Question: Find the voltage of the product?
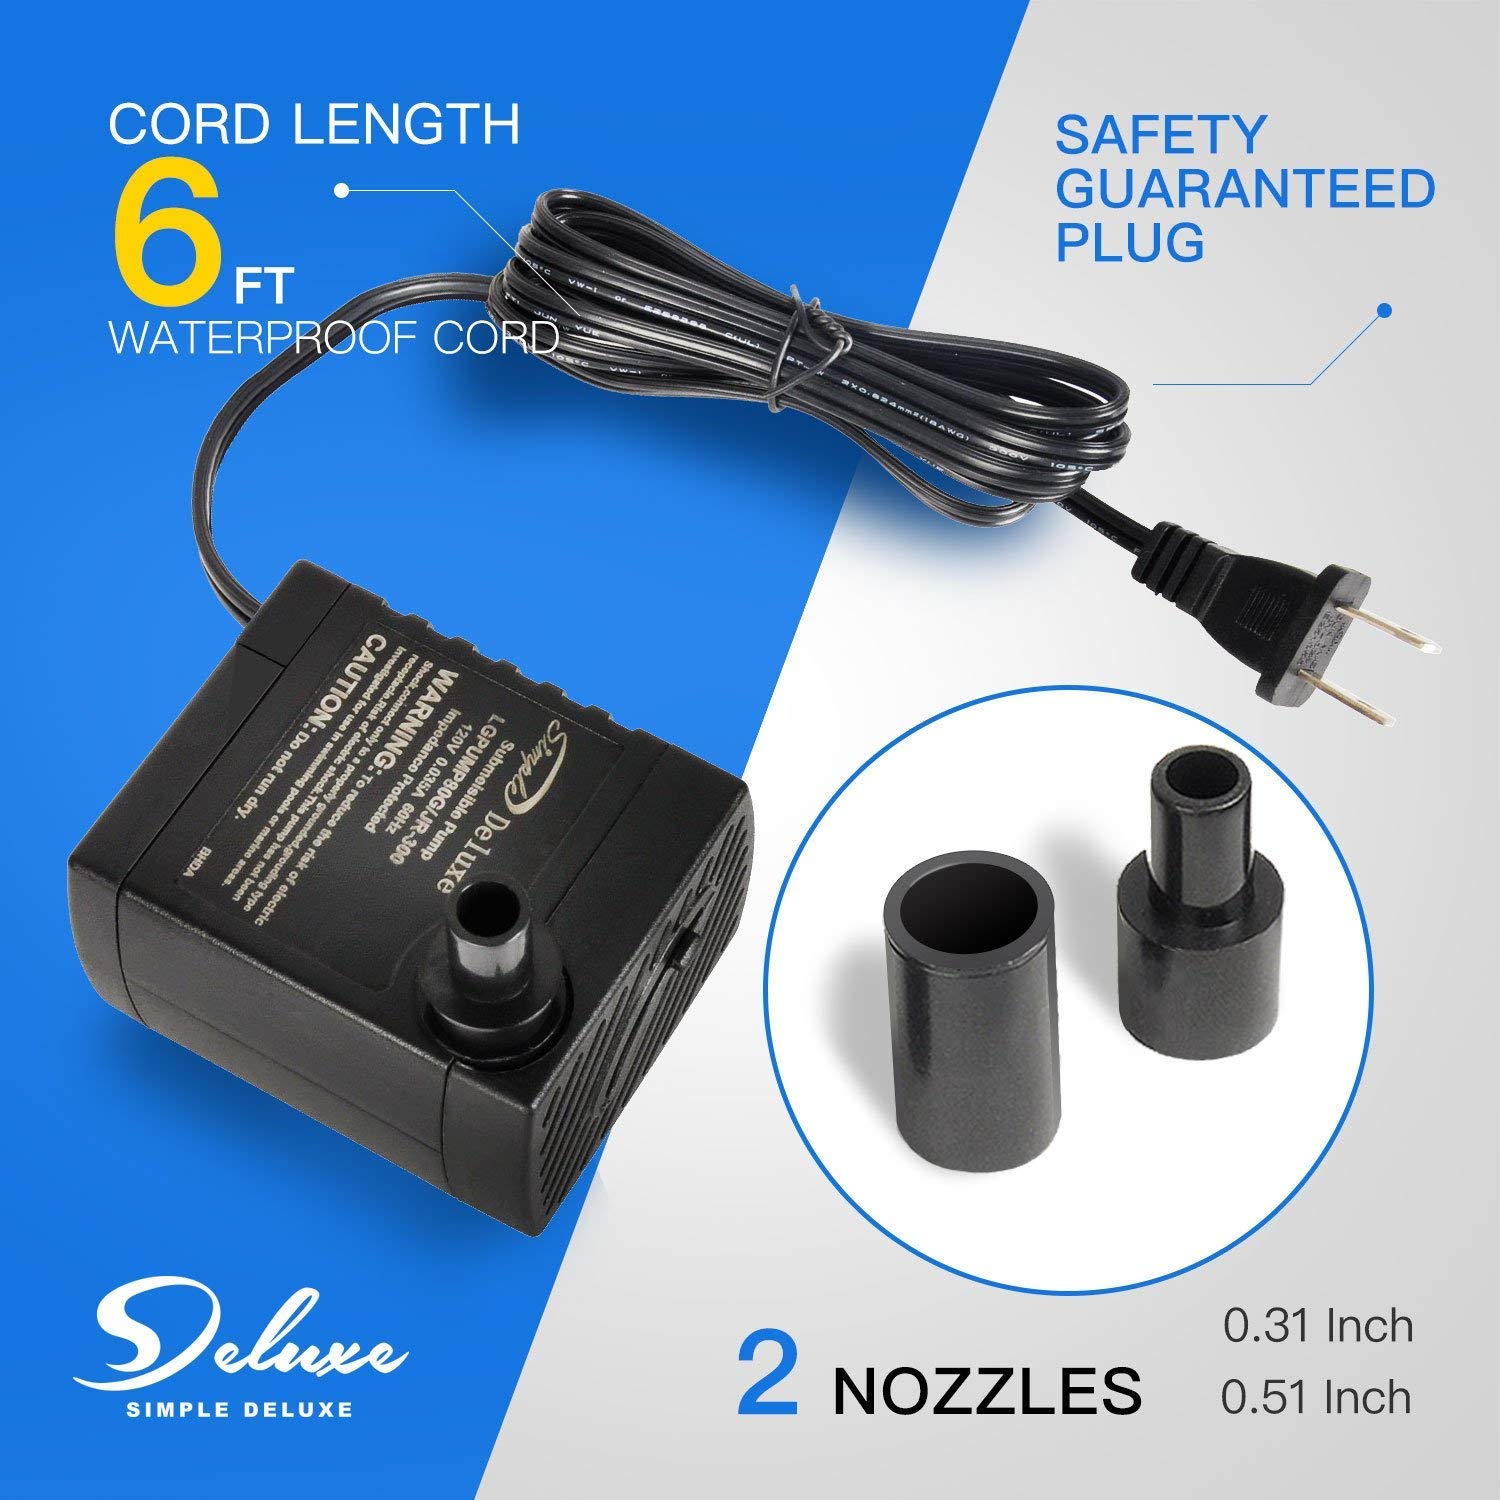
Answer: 120.0 volt